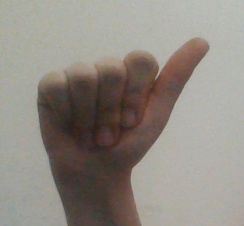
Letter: dhad